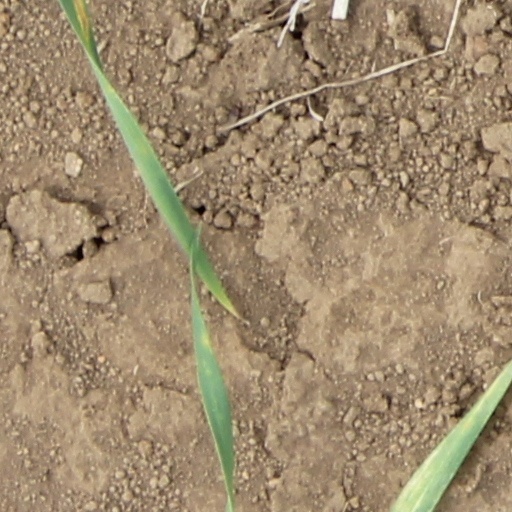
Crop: wheat